History of Basilan

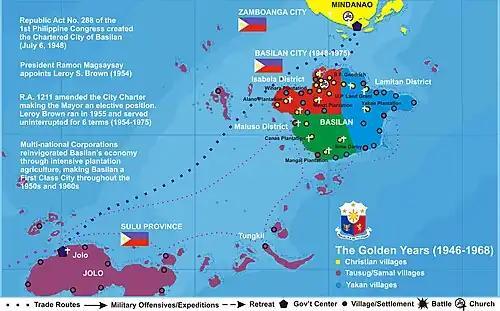

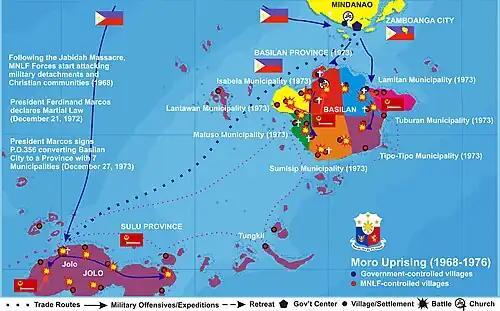

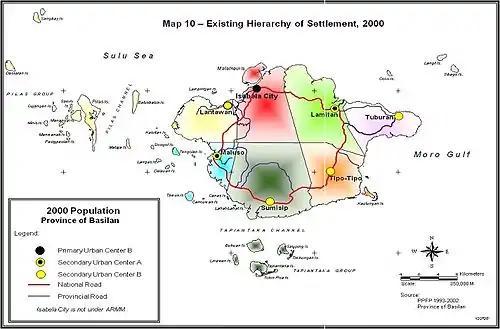
Basilan Political Map (1975–2001)

On September 21, 1972, President Ferdinand E. Marcos declared Martial Law. At that time, the then island city was in the middle of the Moro National Liberation Front Uprising prompted by the expose of the Jabidah Massacre on March 18, 1968. A number of native Moro leaders joined the MNLF rebellion, making Basilan a veritable warzone. The first-ever armed confrontation occurred around the heavily forested hills of Bagbagon and Canibungan in Lantawan on the island's western area. This was followed by the occupation of the Alano Plantation (declared "No Man's Land" by the military) by MNLF "munduhin" and "blackshirts" and the ensuing aerial bombardment by the military which burned down and left the Anoos Ancestral house, the Anoos ranch and its vast coconut, rubber and coffee plantations in Tuburan totally devastated. MNLF rebels then laid siege over Lamitan's poblacion, but was eventually staved off by fierce resistance from Lamitan residents who volunteered to fight valiantly beside elements of the Armed Forces and the Philippine Constabulary.